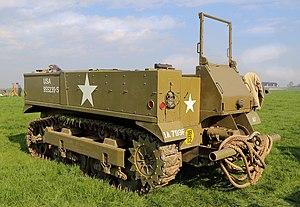
Tracteur d’artillerie International Harvester M5, photo prise à Luingne, Belgique.